Virginia Eliza Clemm Poe

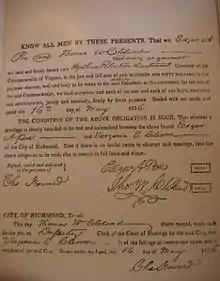
Virginia and Edgar's marriage certificate

Marriage plans were confirmed and Poe returned to Baltimore to file for a marriage license on September 22, 1835. The couple might have been quietly married as well, though accounts are unclear. Their only public ceremony was in Richmond on May 16, 1836, when they were married by a Presbyterian minister named Rev. Amasa Converse. Poe was 27 and Virginia was 13, though her age was listed as 21. Due to Virginia's young age, Poe needed her father's permission to marry her, however since he was dead, it is likely that her age was listed as 21 so she could marry without her dead father's consent. This marriage bond was filed in Richmond and included an affidavit from Thomas W. Cleland confirming the bride's alleged age. The ceremony was held in the evening at the home of Mrs. James Yarrington, the owner of the boarding house in which Poe, Virginia, and Virginia's mother Maria Clemm were staying. Yarrington helped Maria Clemm bake the wedding cake and prepared a wedding meal. The couple then had a short honeymoon in Petersburg, Virginia.